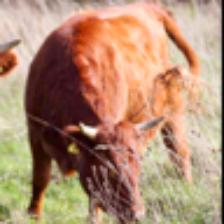
Label: NonHuman